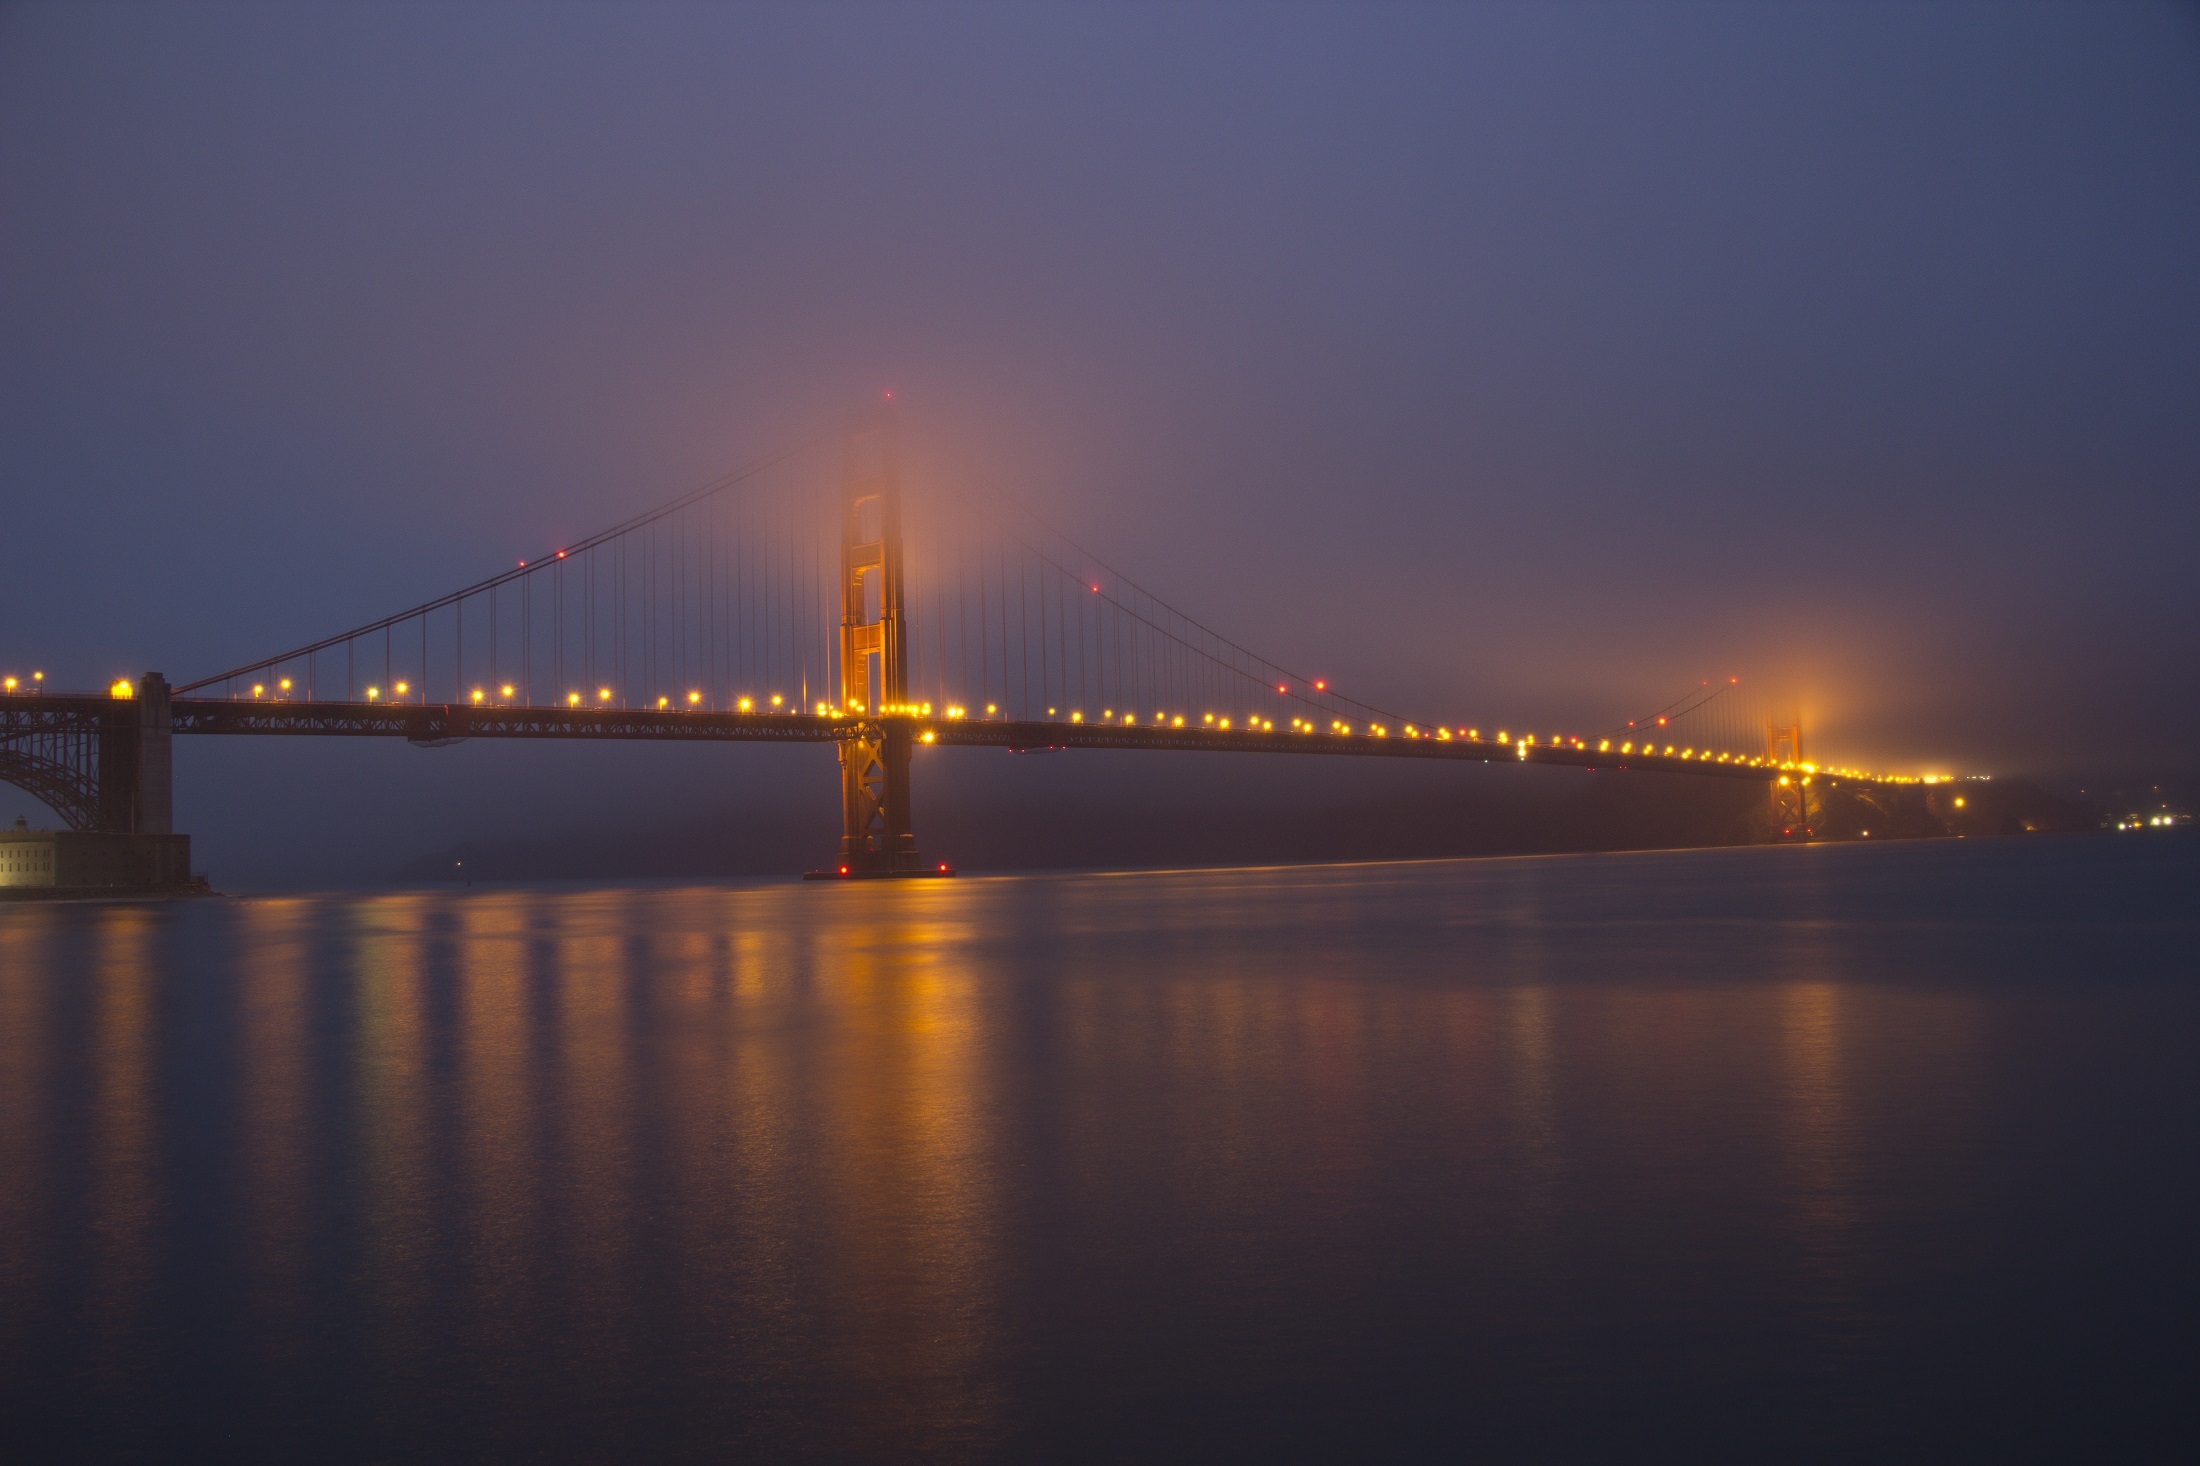
landscape, sea, ocean, horizon, light, structure, fog, sunrise, sunset, bridge, skyline, night, morning, dawn, cityscape, golden gate bridge, san francisco, dusk, evening, twilight, reflection, scenic, seascape, usa, bay, landmark, california, lights, icon, atmospheric phenomenon